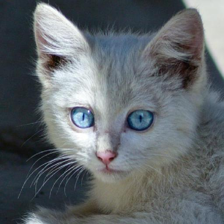
Label: animals